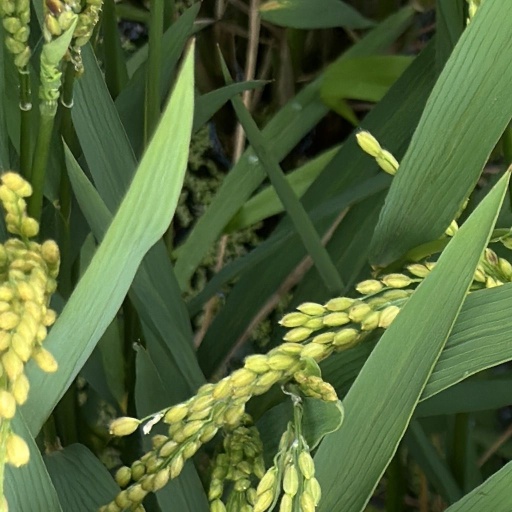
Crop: rice